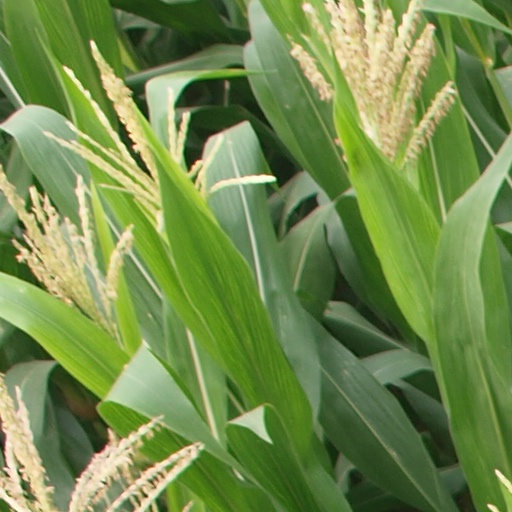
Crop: maize; corn